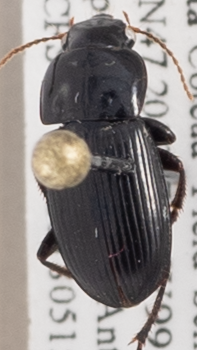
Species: Harpalus somnulentus
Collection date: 2018-05-15
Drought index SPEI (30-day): -0.8
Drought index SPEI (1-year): -1.01
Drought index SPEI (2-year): -0.03